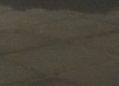
Surface type: concrete plates